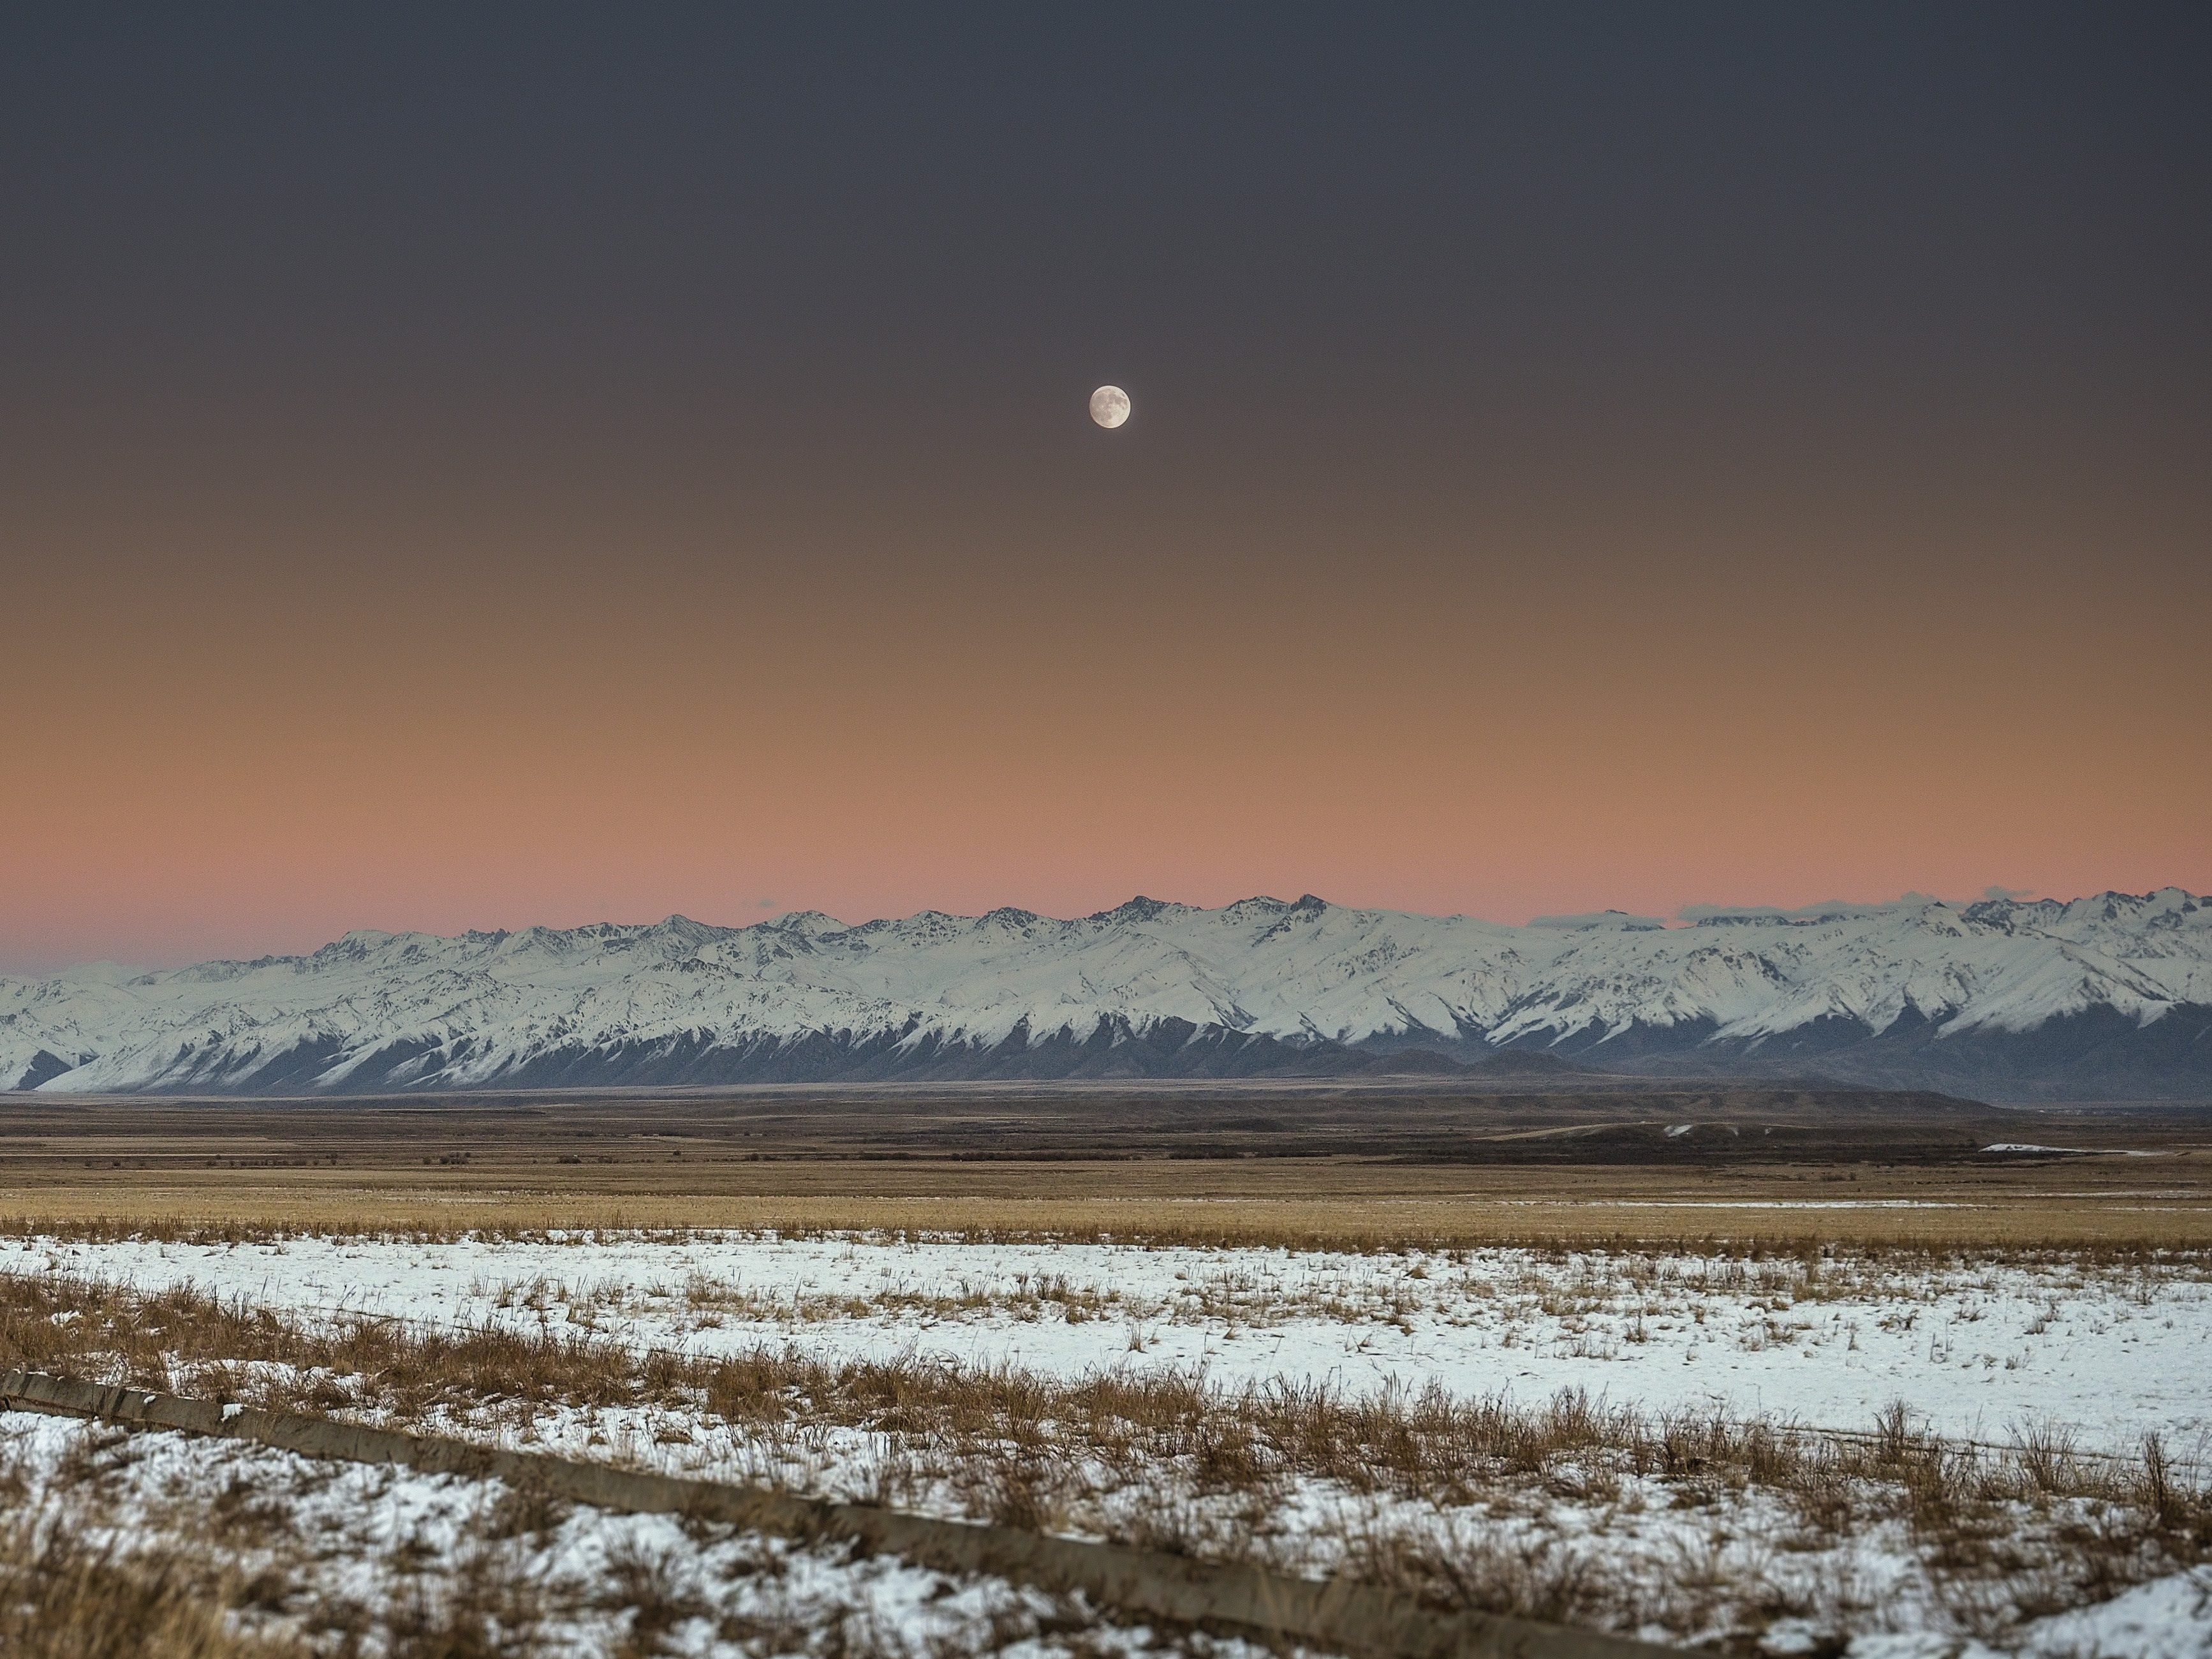
landscape, sea, horizon, mountain, snow, winter, cloud, sunrise, sunlight, morning, dawn, dusk, evening, reflection, weather, arctic, plain, plateau, tundra, steppe, natural environment, atmospheric phenomenon, atmosphere of earth